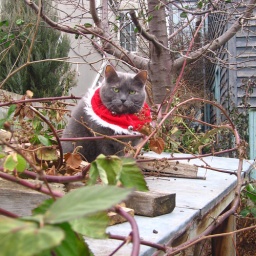
the neighbour's cat sitting in the blackberry bramble